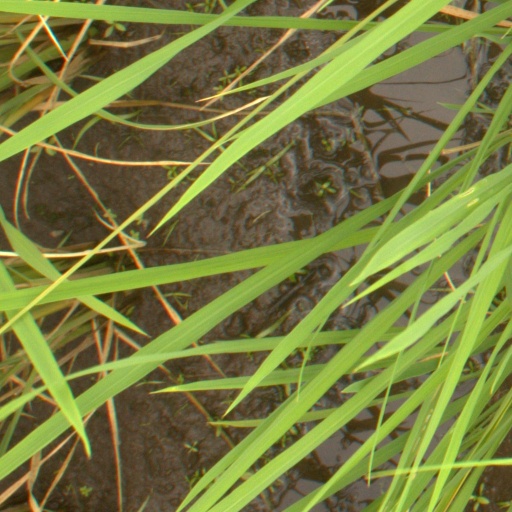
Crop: rice